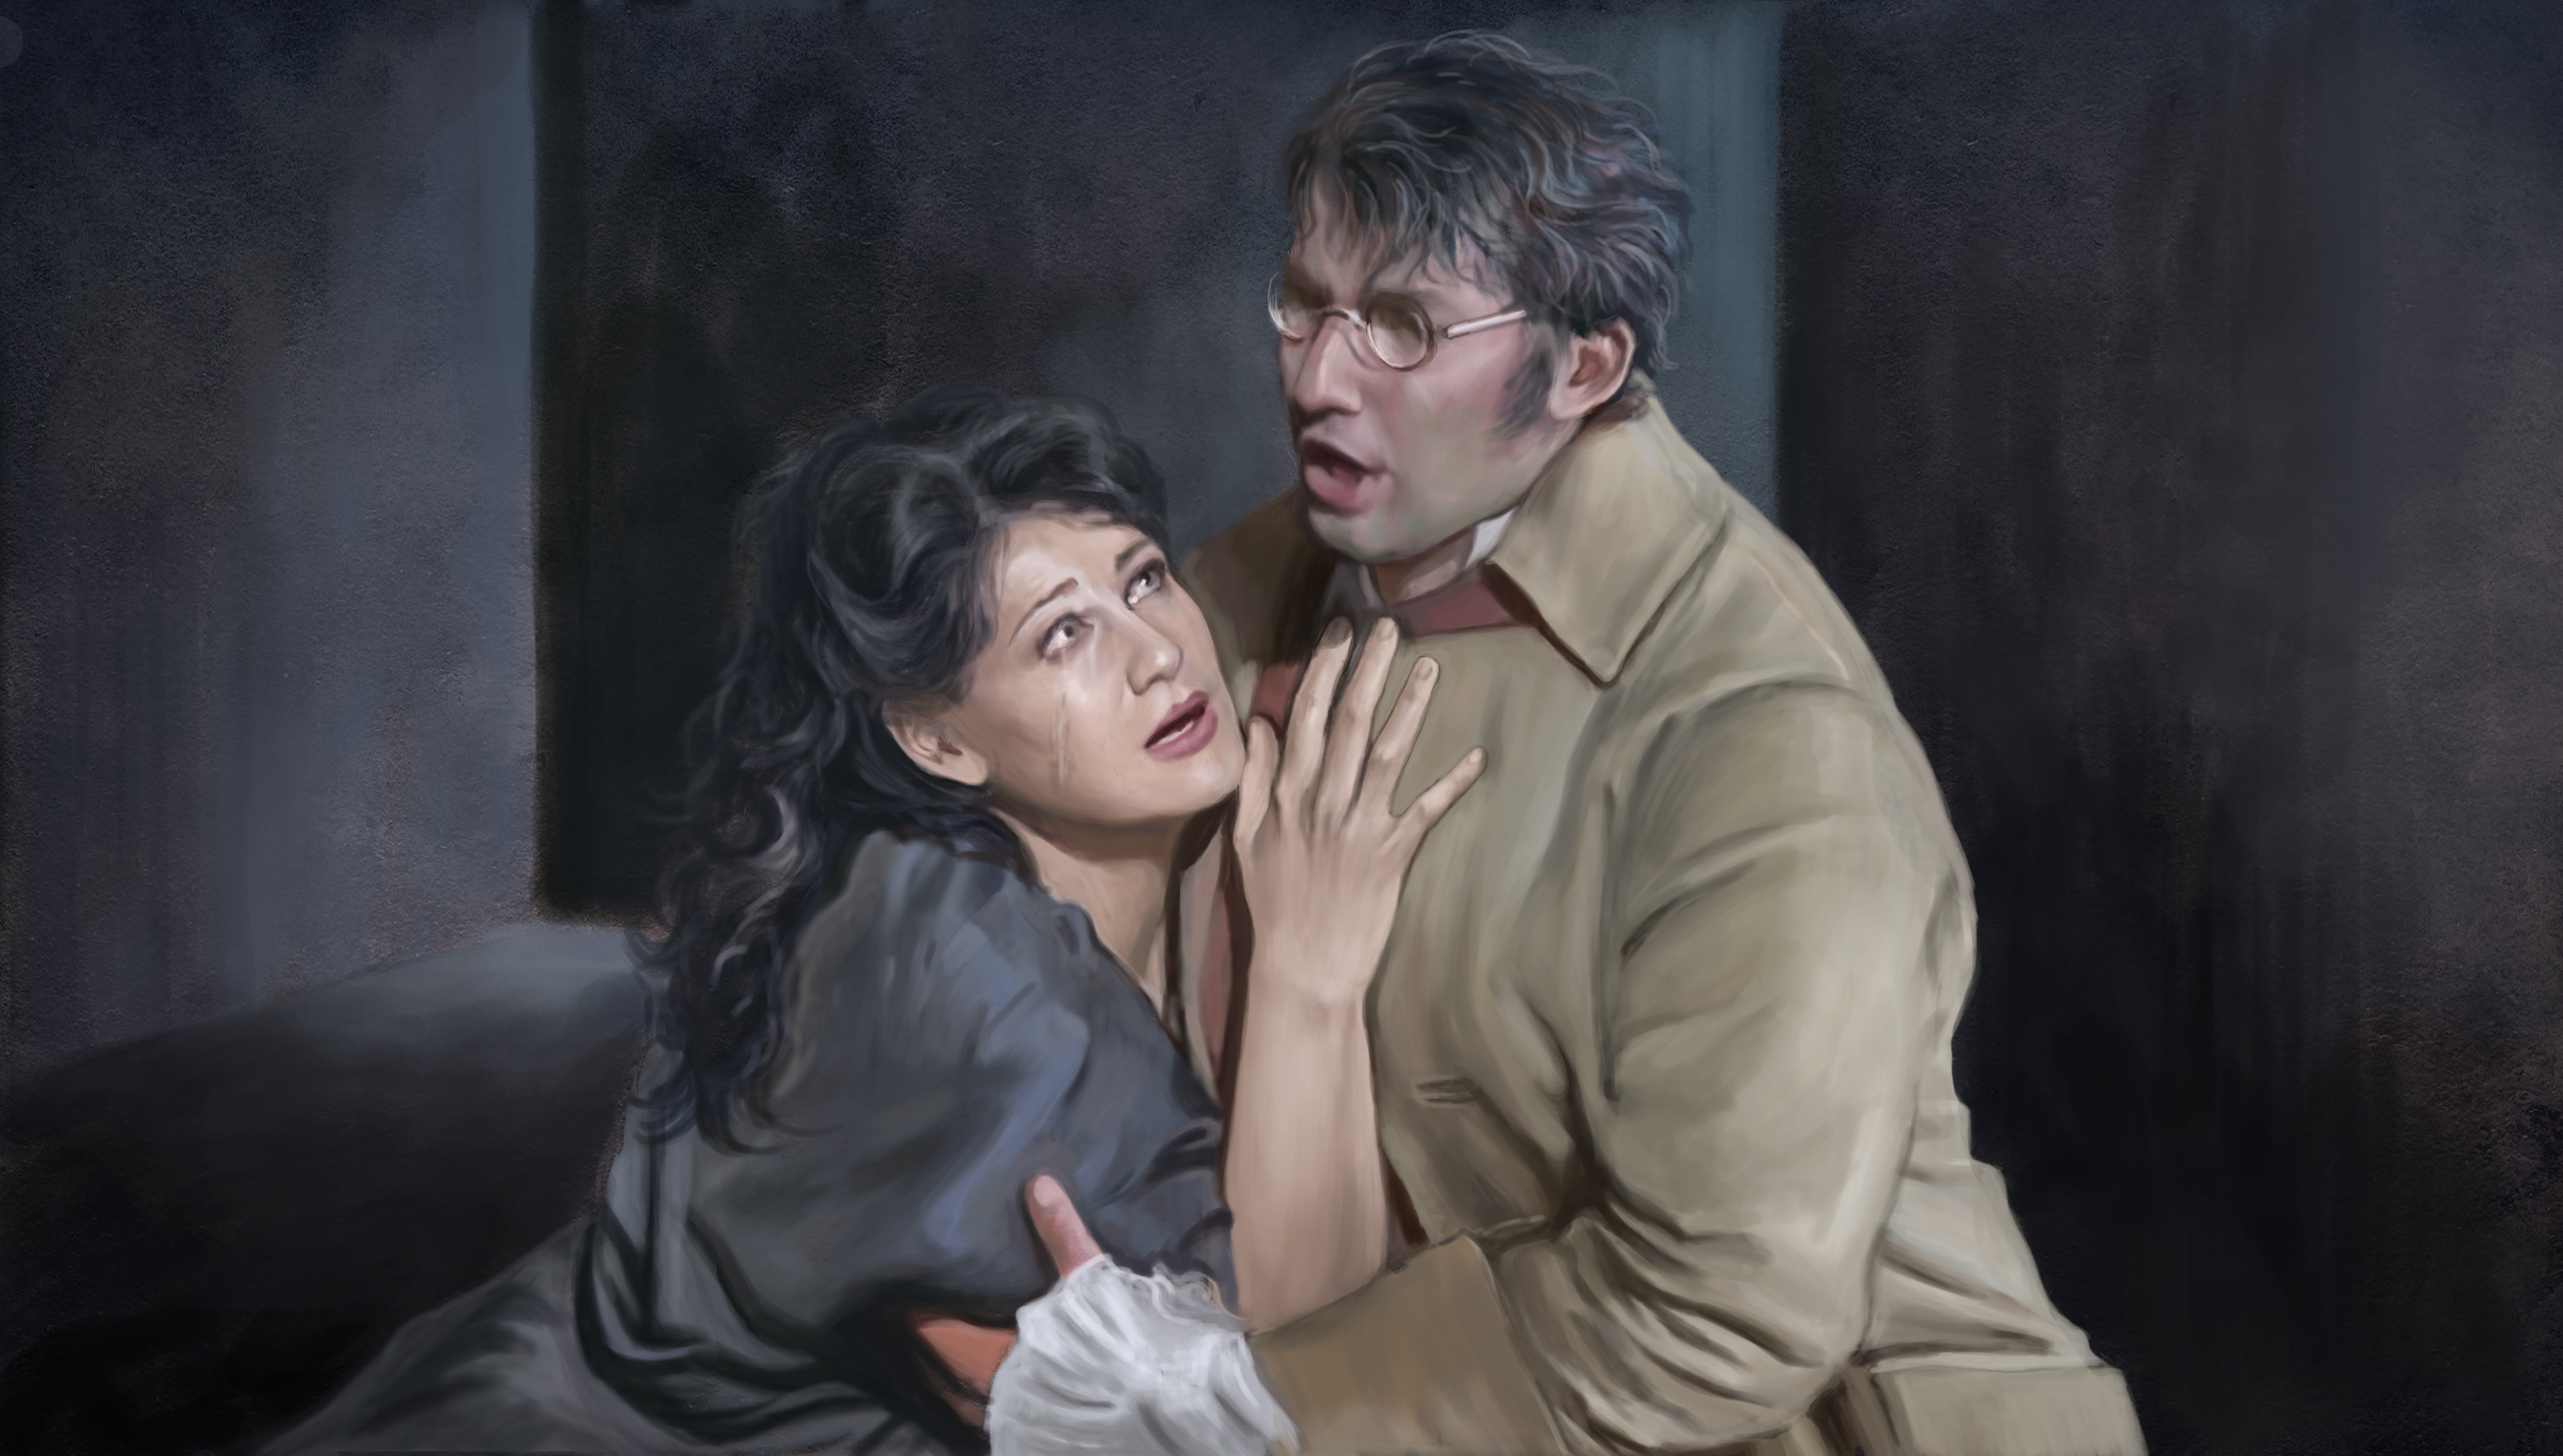
art, interaction, girl